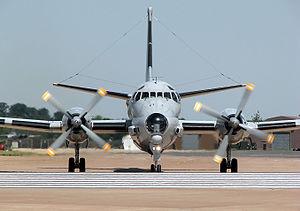
La Société anonyme des ateliers d’aviation Louis Breguet, généralement plus simplement désignée « Breguet Aviation », ou « Breguet », est un constructeur aéronautique français créé en 1911 par Louis Breguet. Ce fabricant d'avions, mais aussi de planeurs ou d'hélicoptères, est actif pendant six décennies avant d'être absorbé par Dassault Aviation, en 1971.
L'opération Harmattan est la contribution française à l'intervention militaire de 2011 en Libye dans le cadre de la guerre civile libyenne. Elle a commencé le 19 mars 2011 et s'est terminée le 31 octobre 2011.